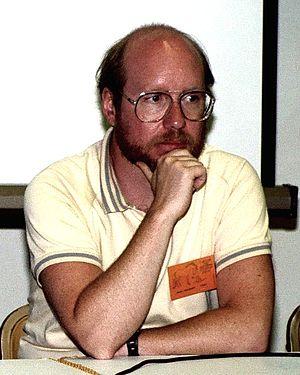
Steven « Steve » Rogers, alias Captain America est un super-héros évoluant dans l'univers Marvel de la maison d'édition Marvel Comics. Créé par le scénariste Joe Simon et le dessinateur Jack Kirby, le personnage de fiction apparaît pour la première fois dans le comic book Captain America Comics #1 en décembre 1940.
Fondée en 1990, Valiant Comics est une maison d'édition de comic books américaine. Après des débuts difficiles, elle lance deux comics Magnus, Robot Fighter et Solar, Man of the Atom qui sont des reprises de séries publiées à l'origine par Gold Key Comics. Les séries parviennent à atteindre un lectorat suffisant pour que Valiant puisse continuer. D'autres séries sont alors proposées comme Harbinger ou Shadowman qui sont cette fois des créations originales. Valiant, dirigée par Jim Shooter parvient à garder ses lecteurs, en parties grâce à des offres réservées aux plus fidèles, et à attirer des nouveaux grâce à des numéros spéciaux.
Steve Englehart est un scénariste de comics américain.